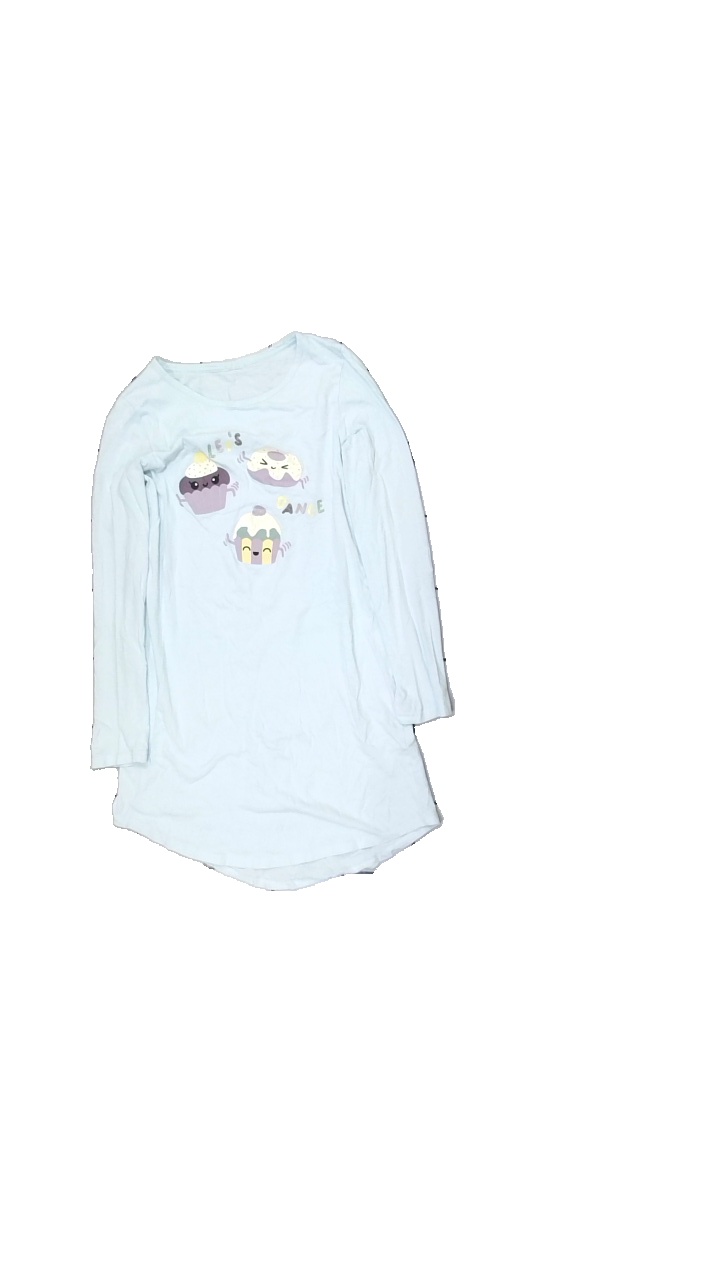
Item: Dress (Children)
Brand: Missing
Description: klänning med tryck
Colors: Blue, Purple, Green, Yellow, Multicolor
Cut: C-collar
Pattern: Other
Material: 100% bomull
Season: All
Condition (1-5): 3
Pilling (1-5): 3
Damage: smuts fläck
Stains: Minor
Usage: Export
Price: <50